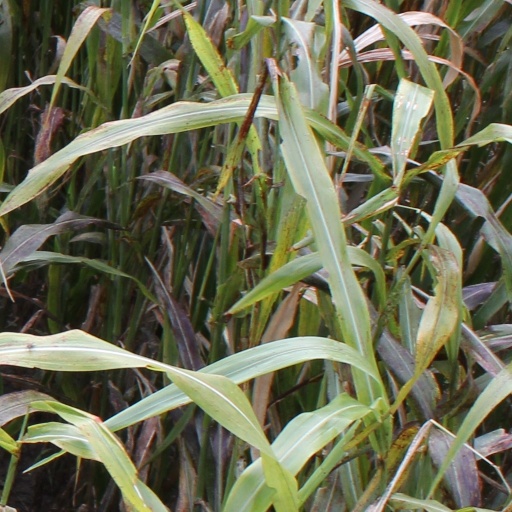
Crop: sorghum